Mary deGarmo Bryan

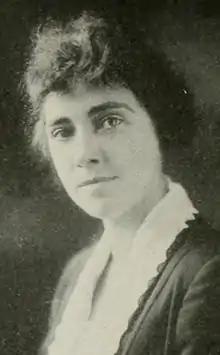
Mary deGarmo Bryan, from a 1922 publication.

Mary deGarmo Bryan (August 1891 – May 12, 1986) was an American dietician and professor at Columbia University and served as the second president of the American Dietetic Association (ADA). She helped pioneer the federal school National Lunch Program in the United States and also served as an editor and nutrition adviser.